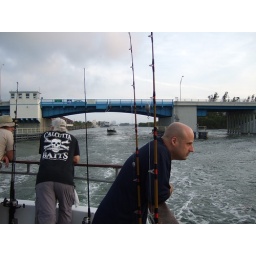
sea legs ocean fishing boat in florida.